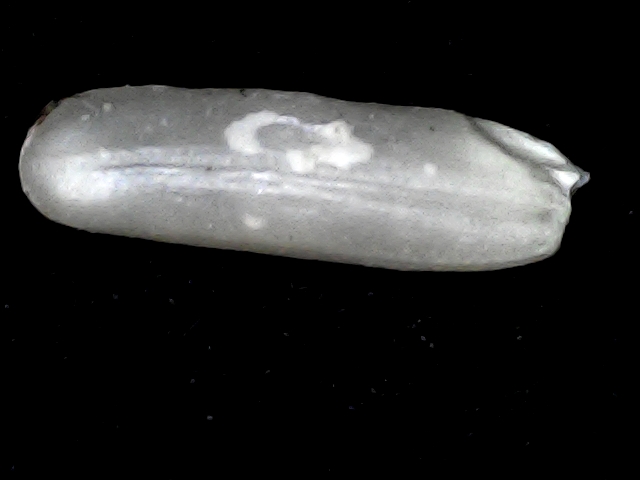
Rice variety: BD87